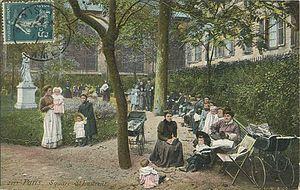
Vue du square Saint-Laurent (Paris, 10e arrond.) - Carte postale coloriée vers 1900/1910. Statue Frère et soeur, pierre (1897), de Louis Albert-Lefeuvre (aujourd'hui enlevée du square).